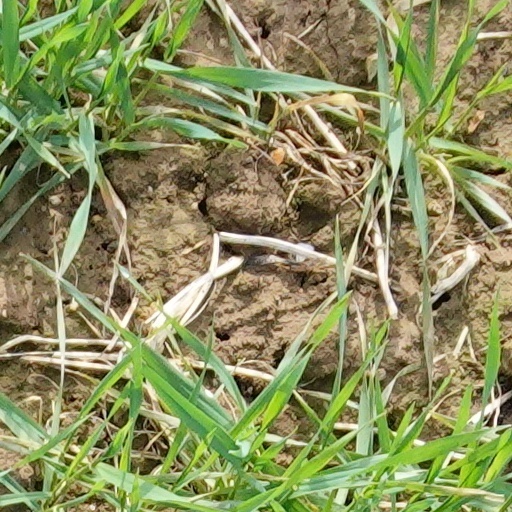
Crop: wheat